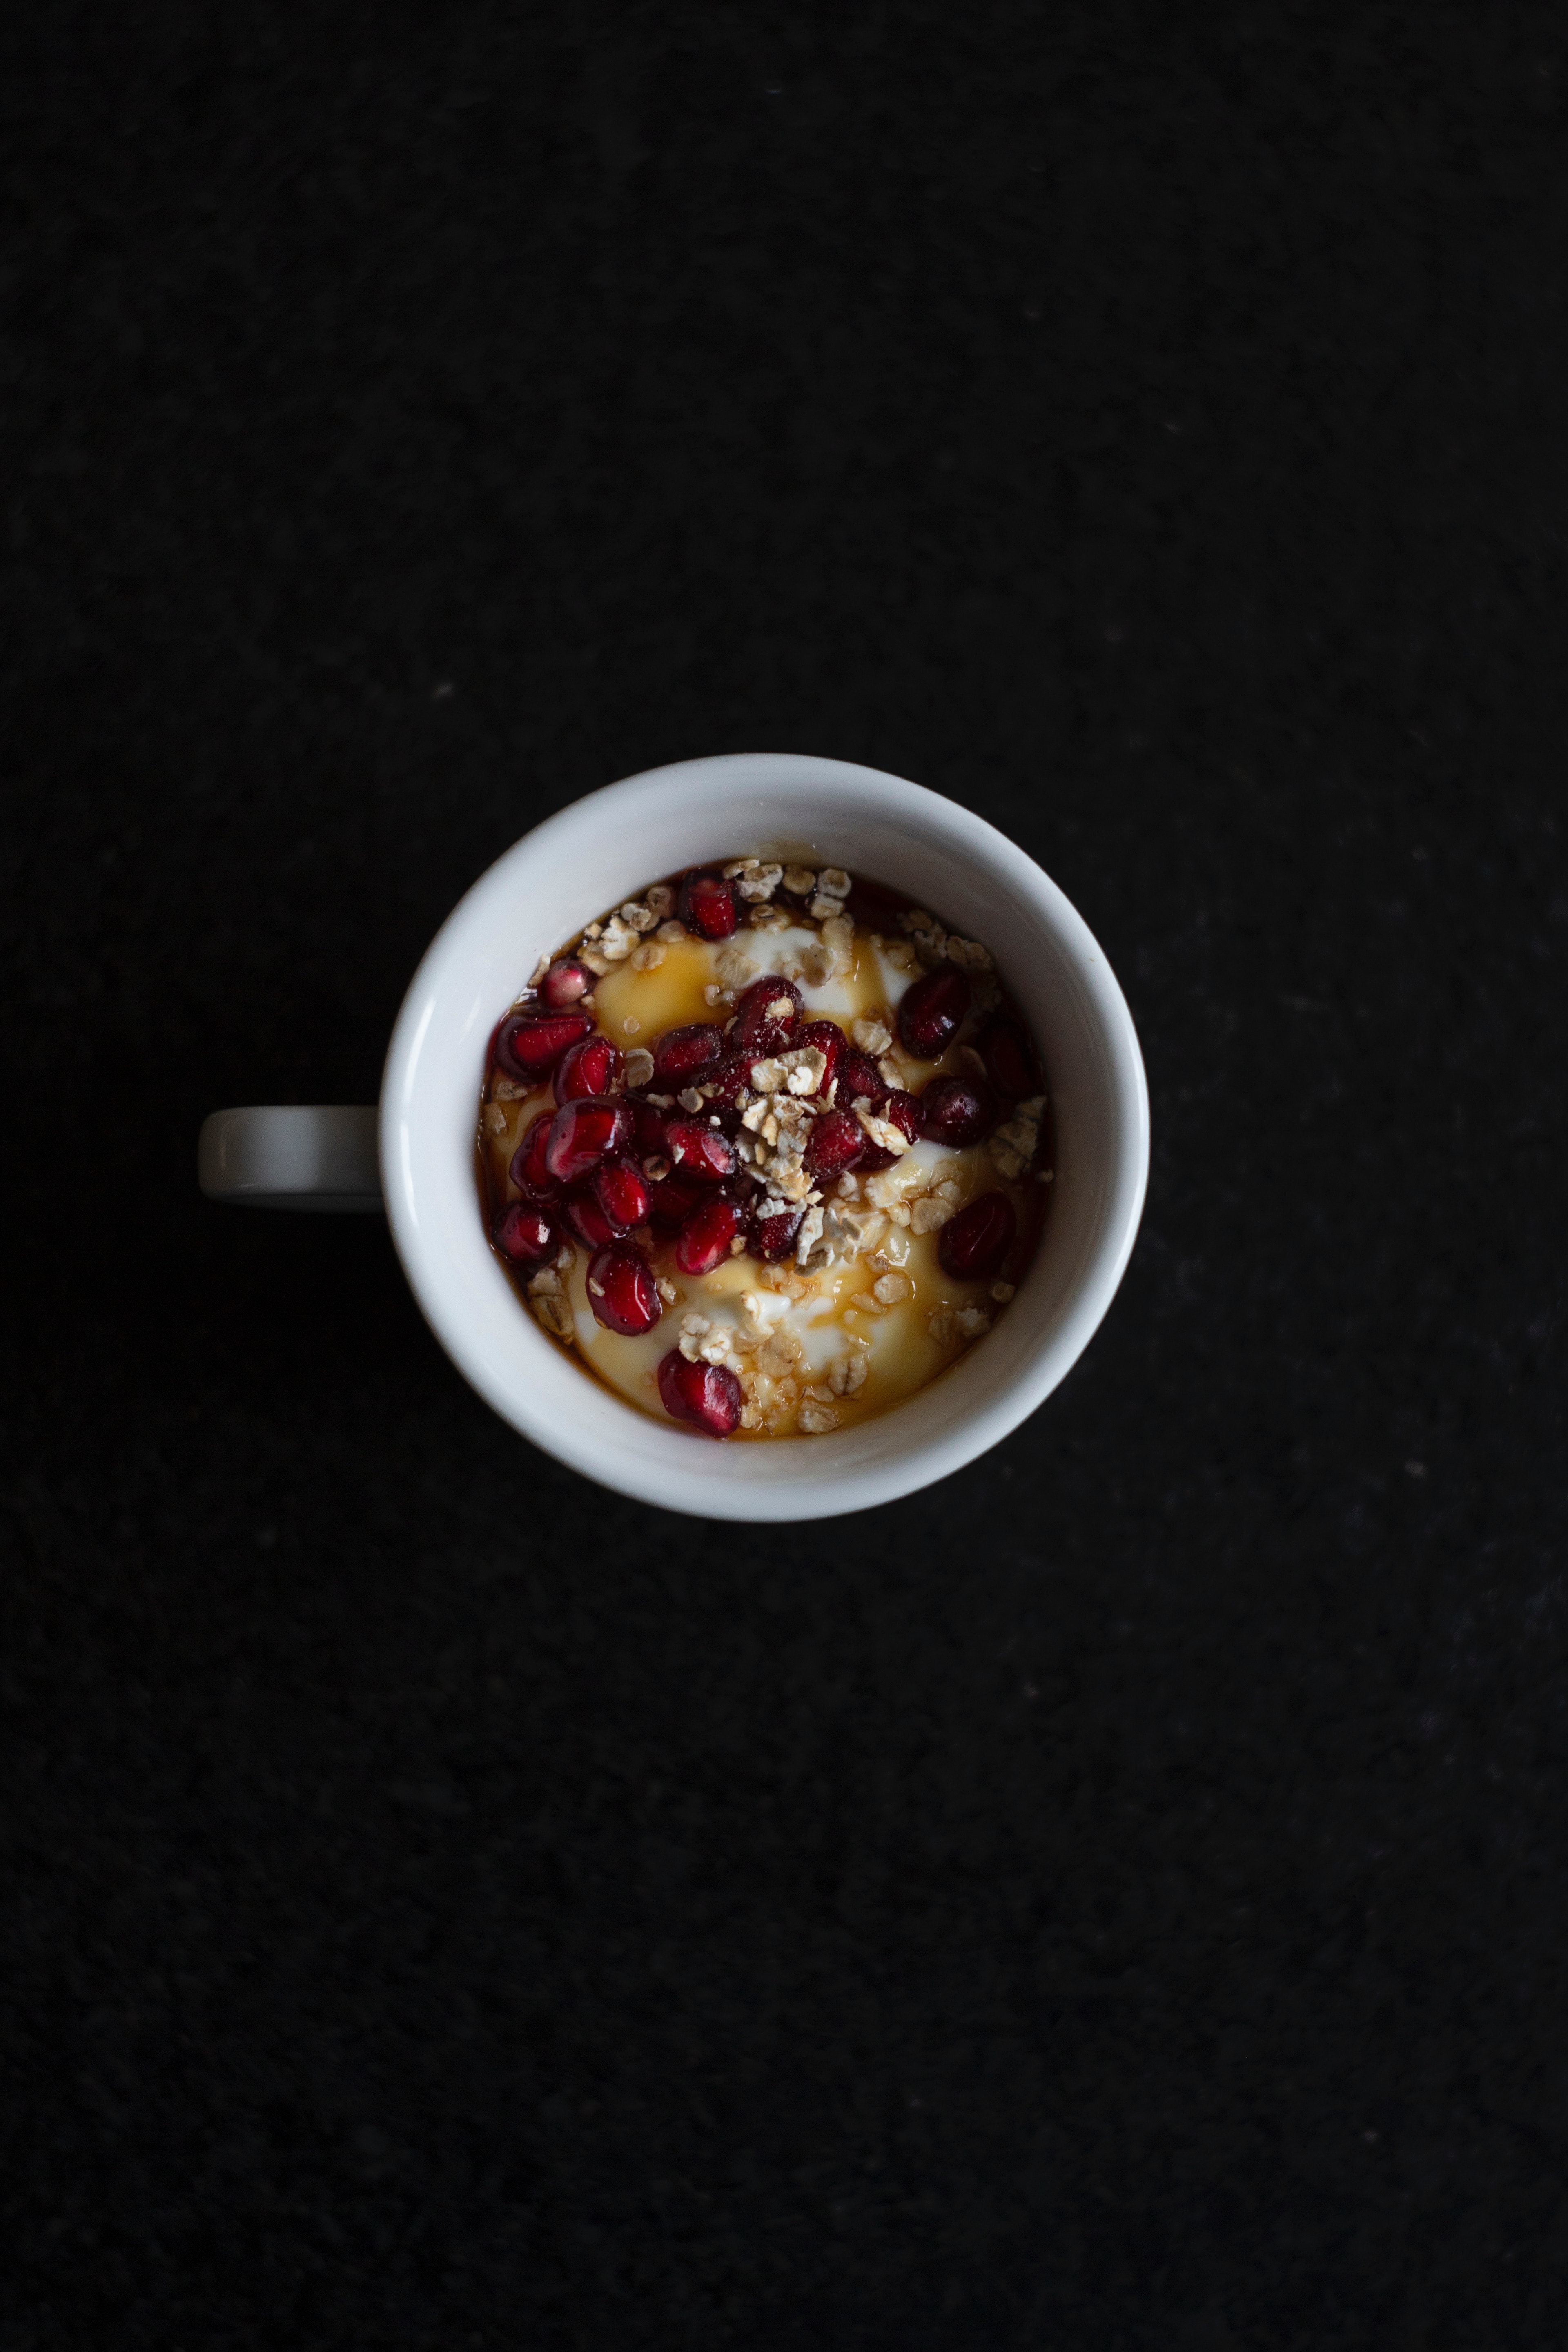
food, dish, cuisine, ingredient, porridge, produce, chutney, dessert, recipe, indian cuisine, breakfast